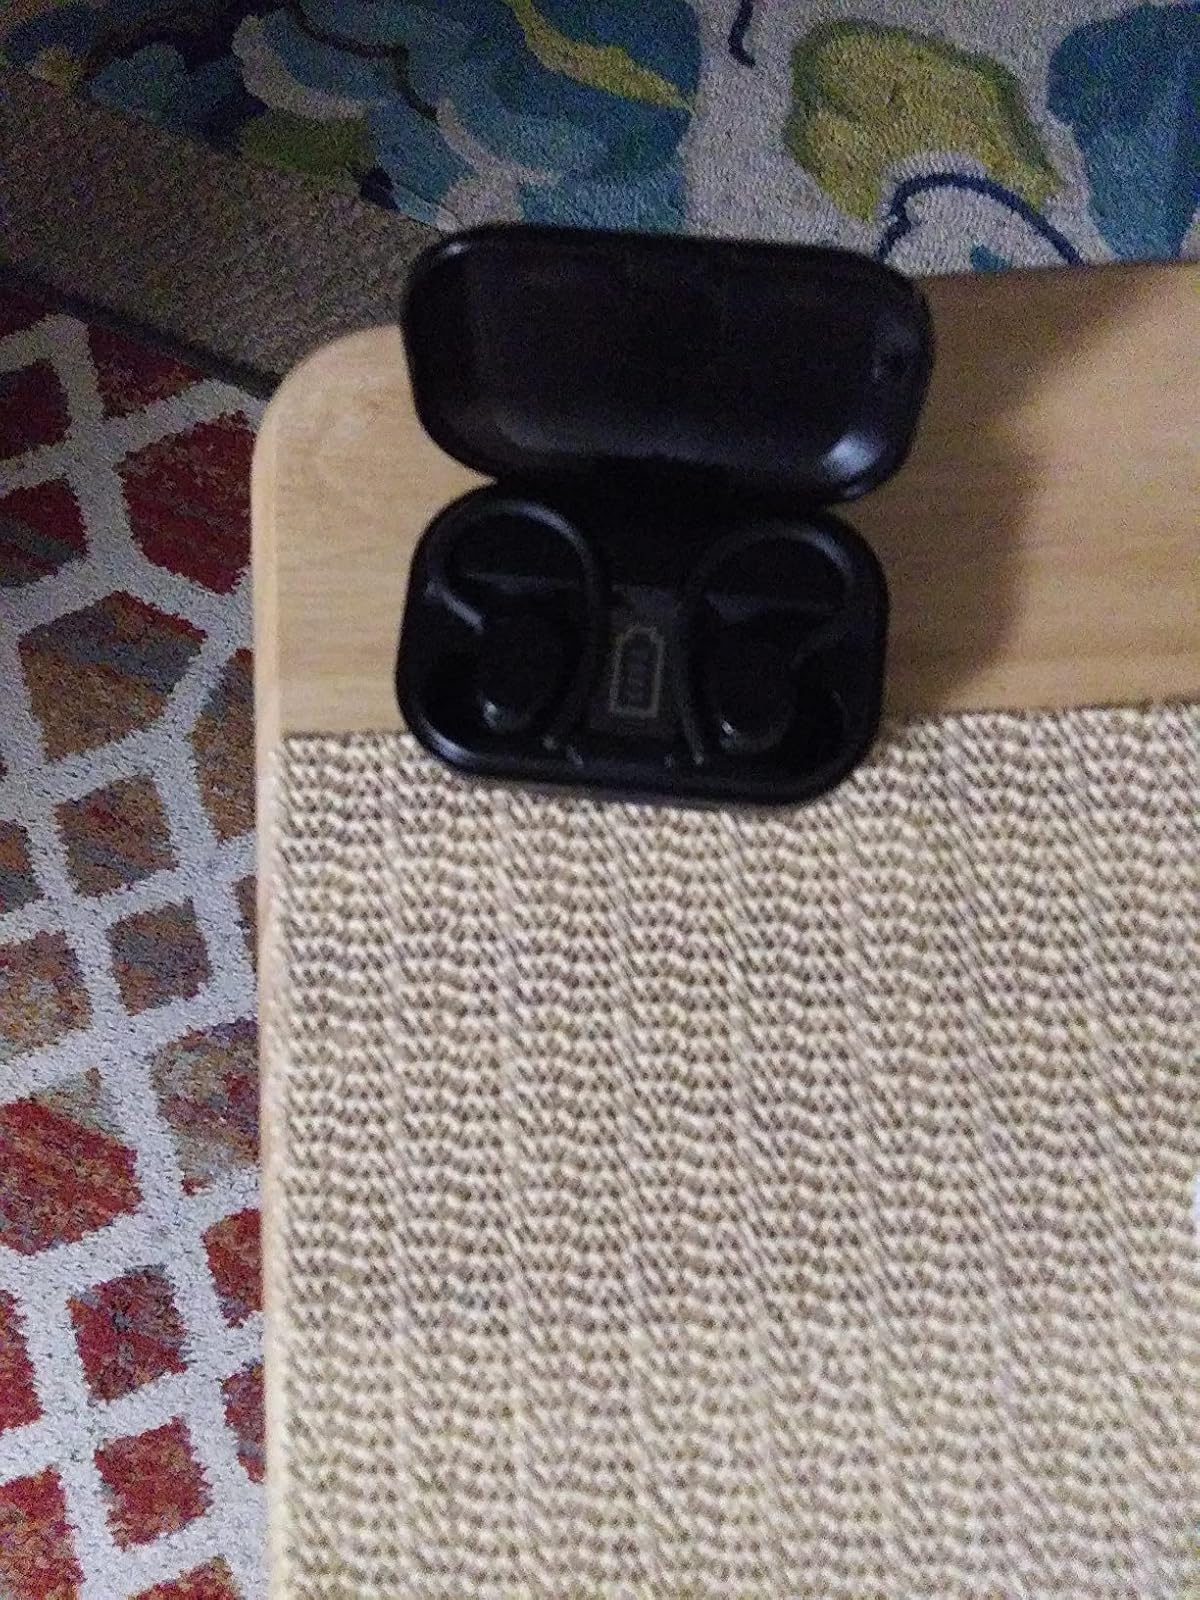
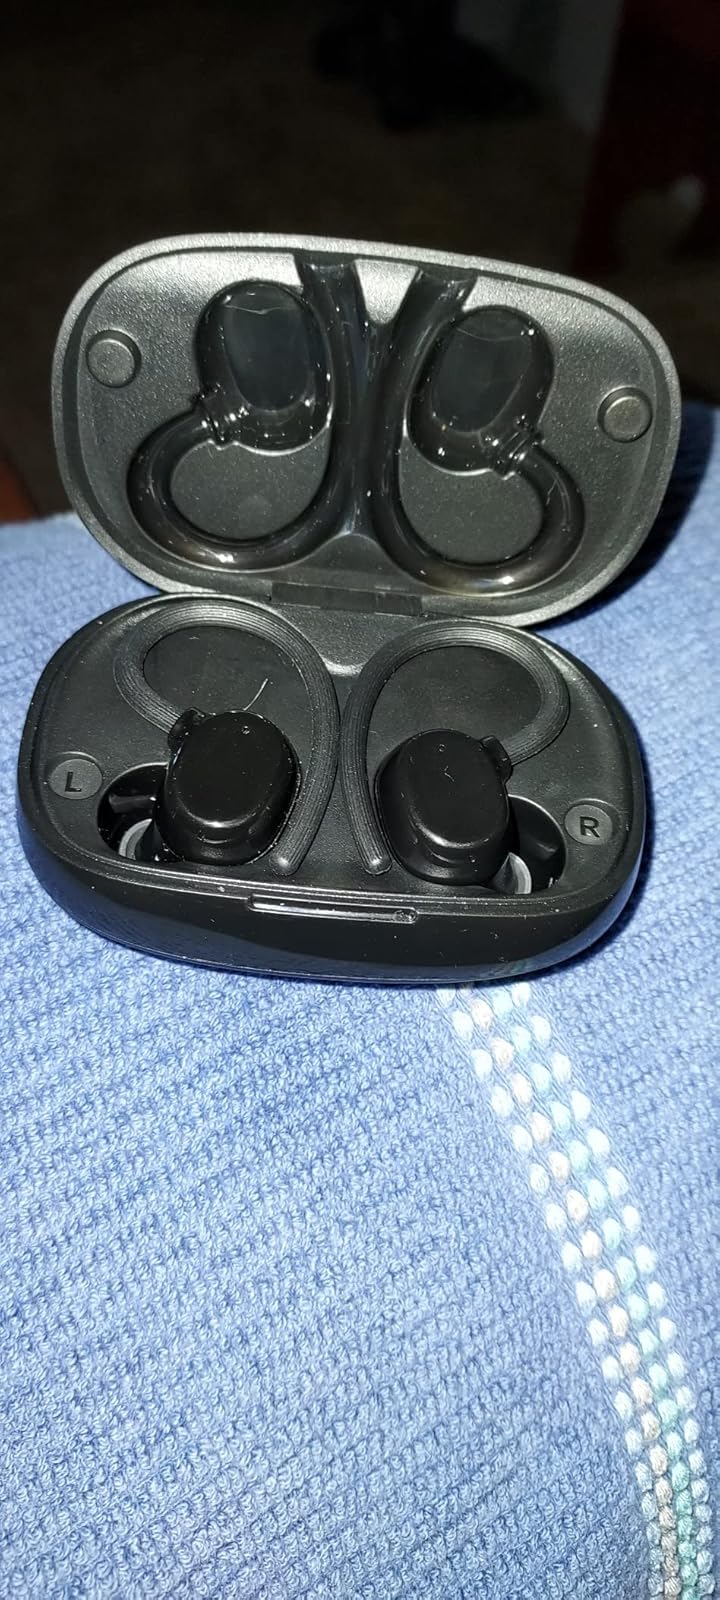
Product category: earbuds
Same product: no